Diopside

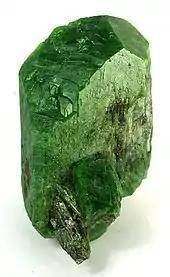
A green diopside found in Outokumpu, Finland

Diopside is a precursor of chrysotile (white asbestos) by hydrothermal alteration and magmatic differentiation; it can react with hydrous solutions of magnesium and chlorine to yield chrysotile by heating at 600 °C for three days. Some vermiculite deposits, most notably those in Libby, Montana, are contaminated with chrysotile (as well as other forms of asbestos) that formed from diopside.